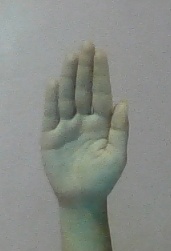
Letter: seen